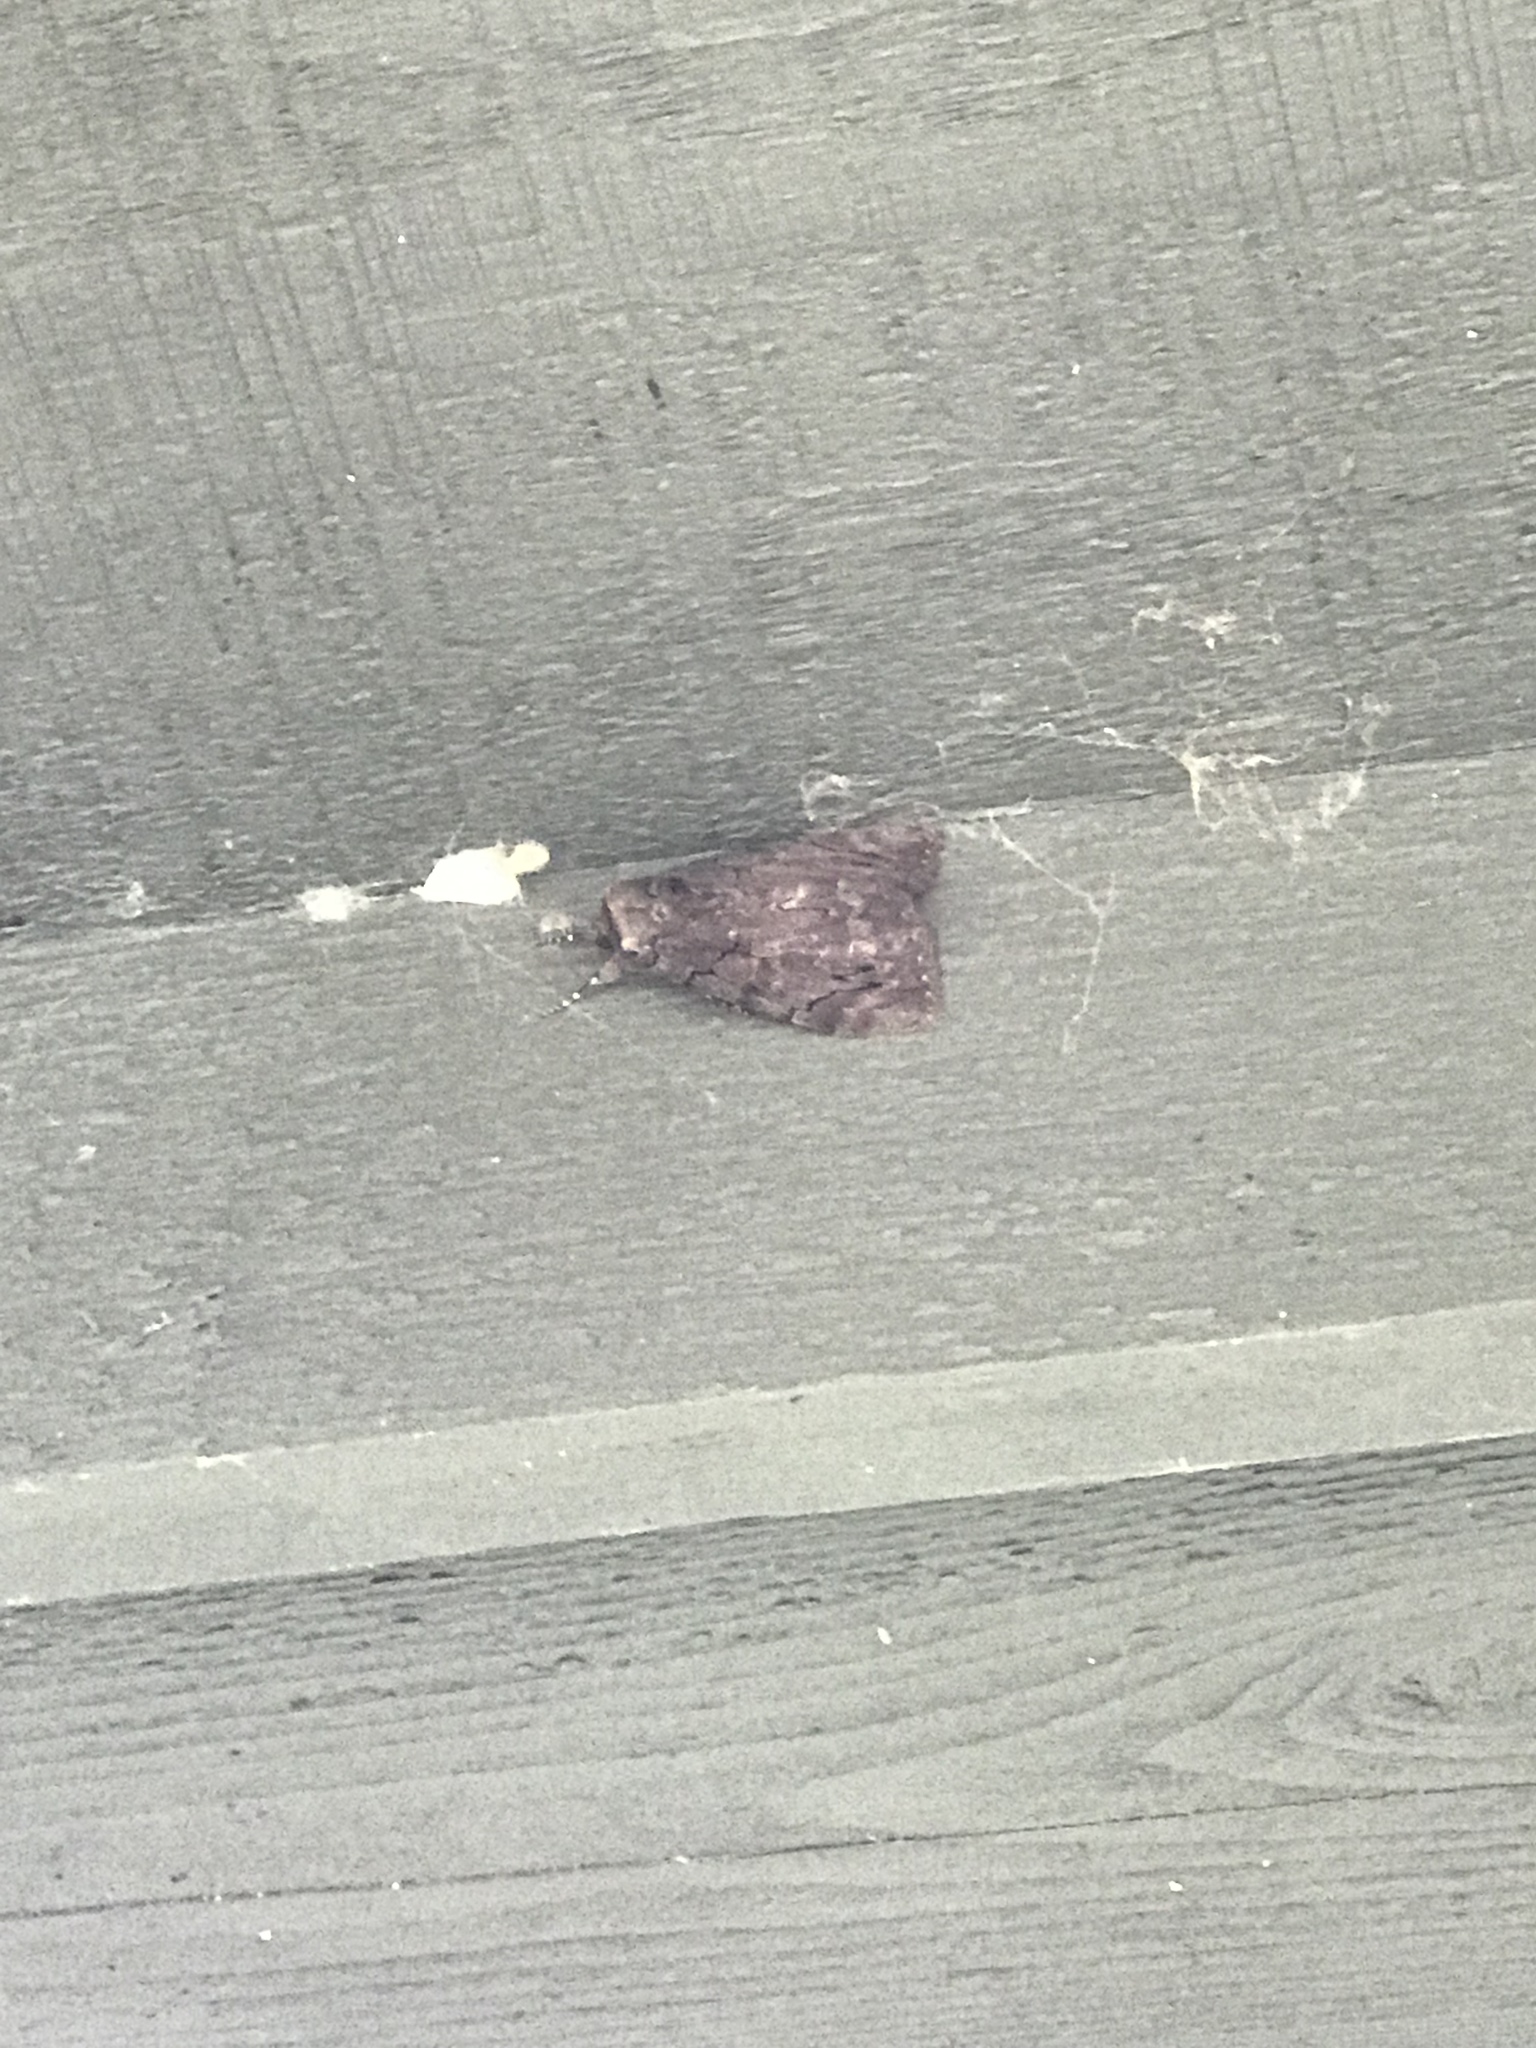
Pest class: cutworms